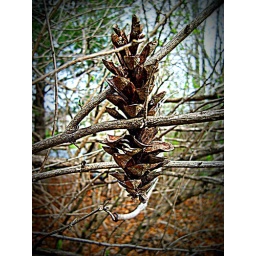
pine cone in tree